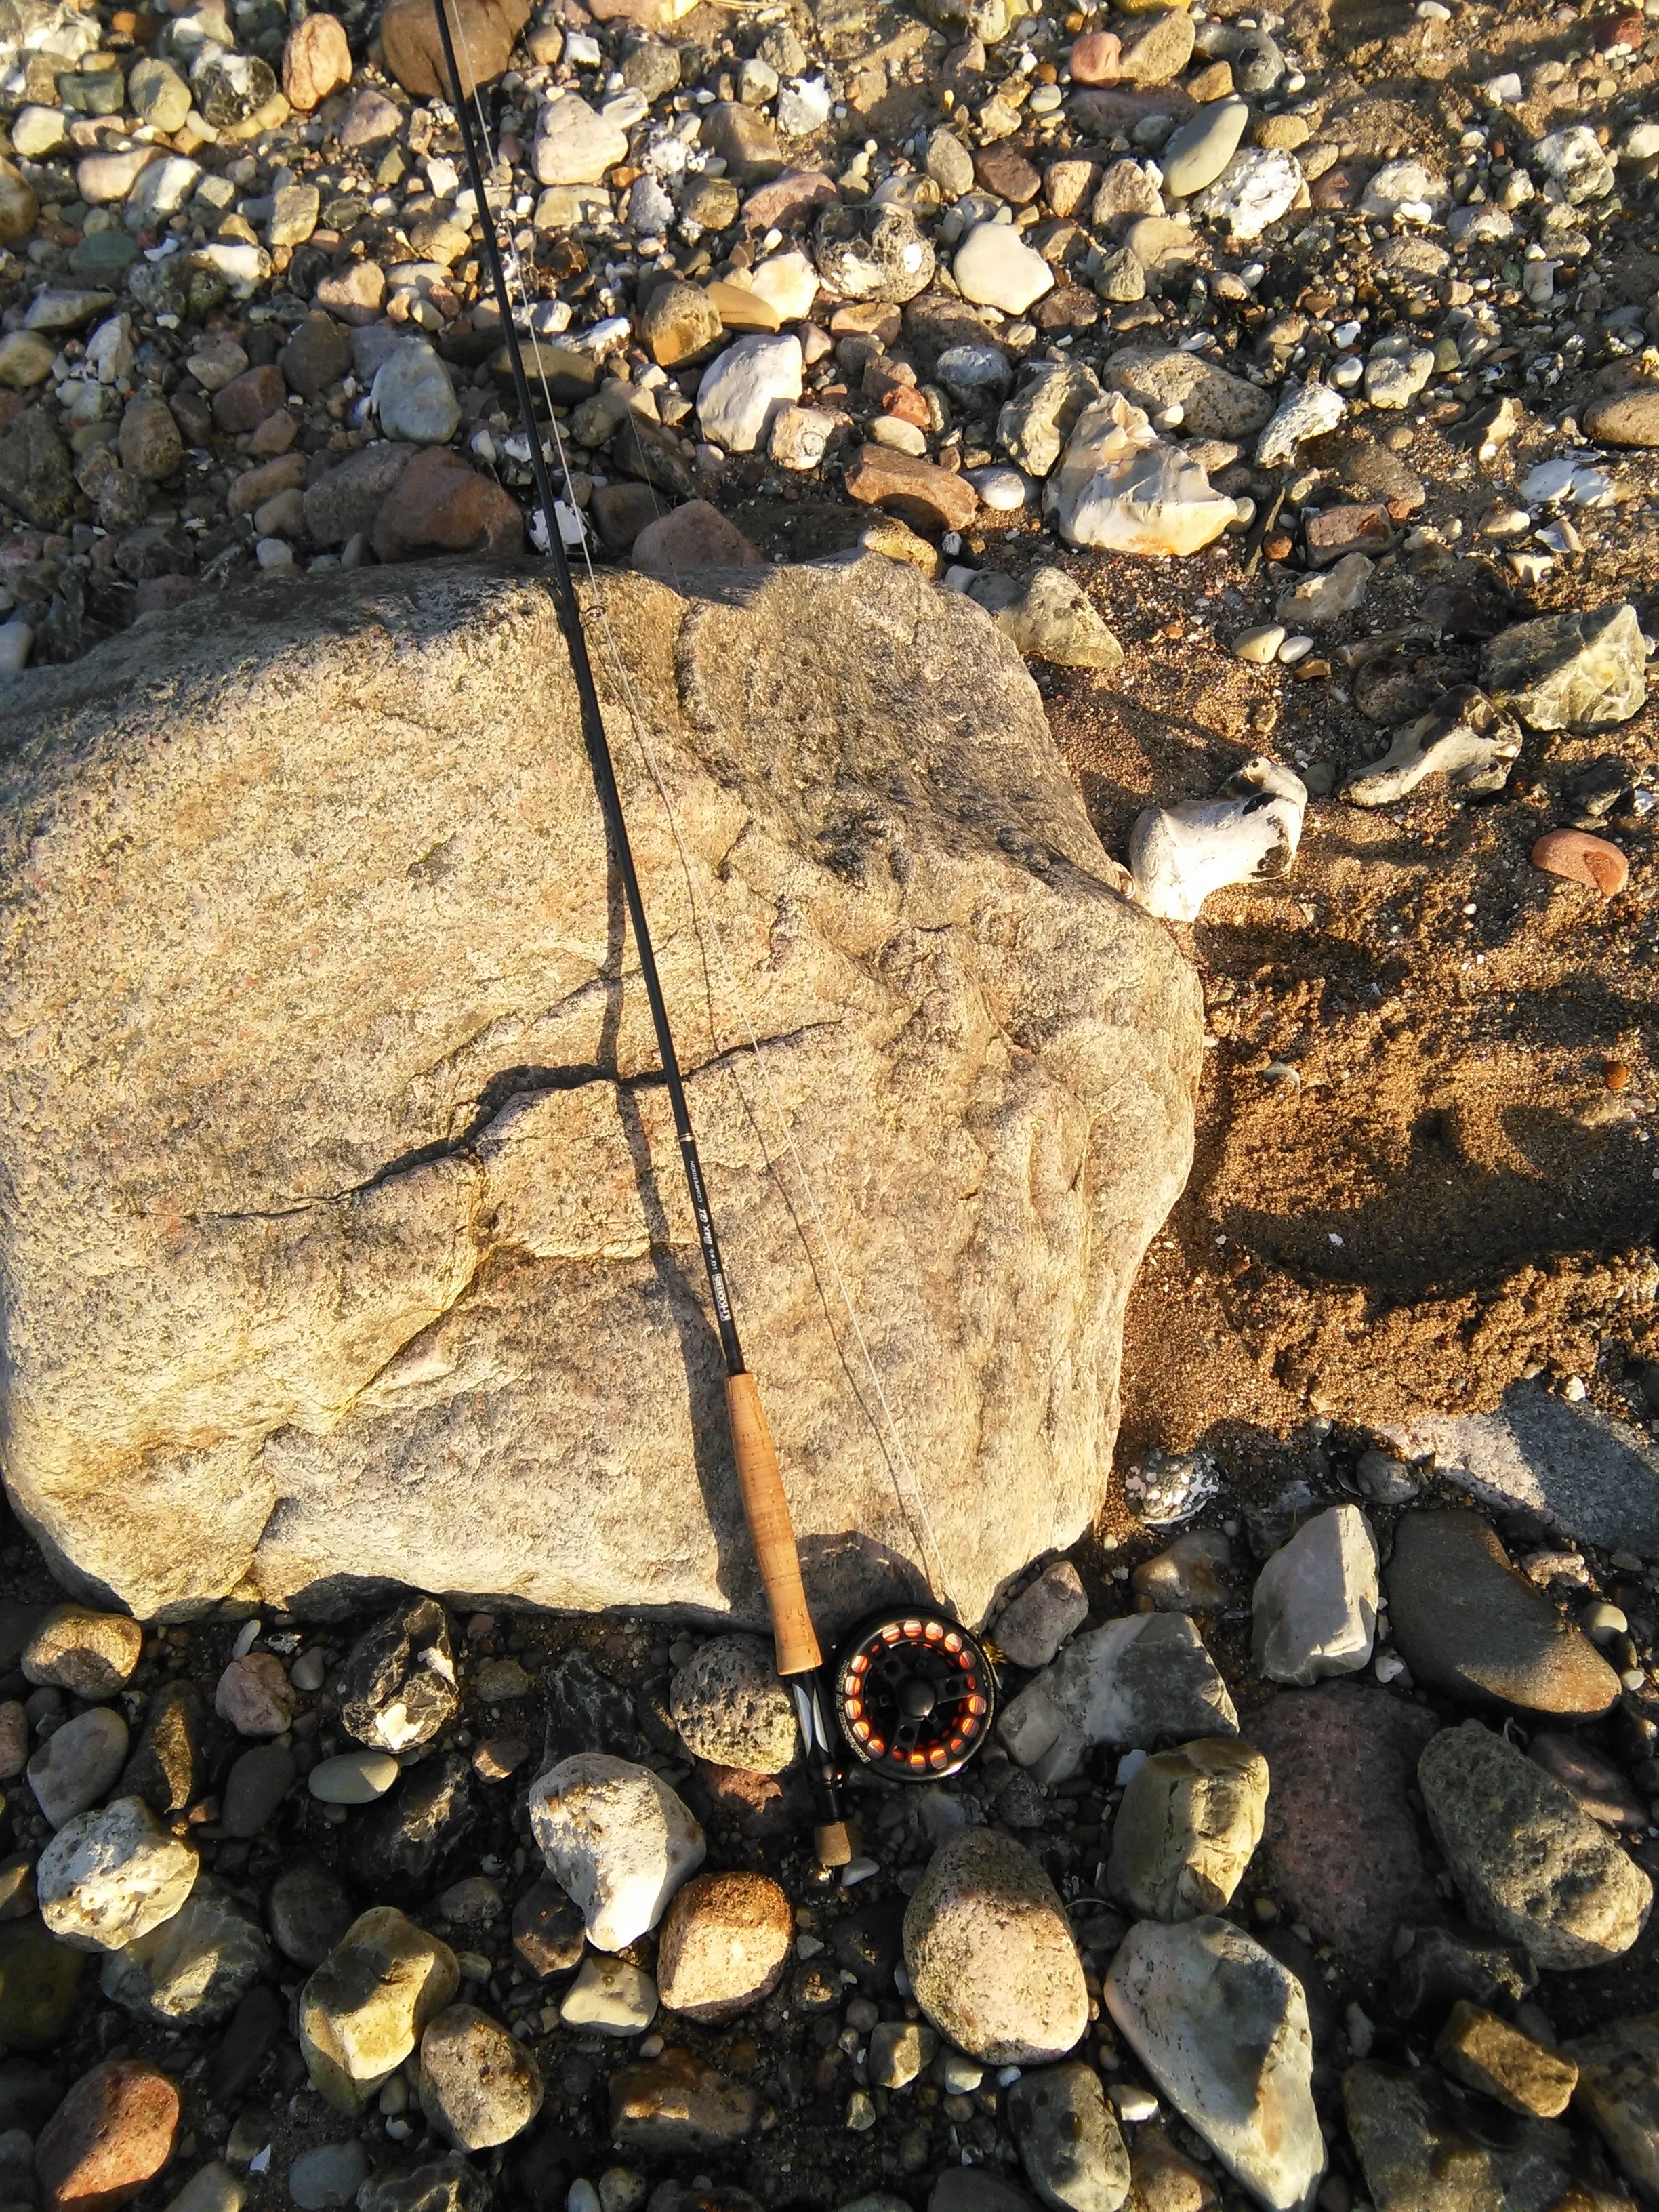
tree, nature, rock, wood, leaf, coastal, stone, wildlife, fishing, natural, autumn, soil, leisure, fauna, material, geology, wheels, rod, angler, fly fishing, fishing reels, fly rod, fly wheels